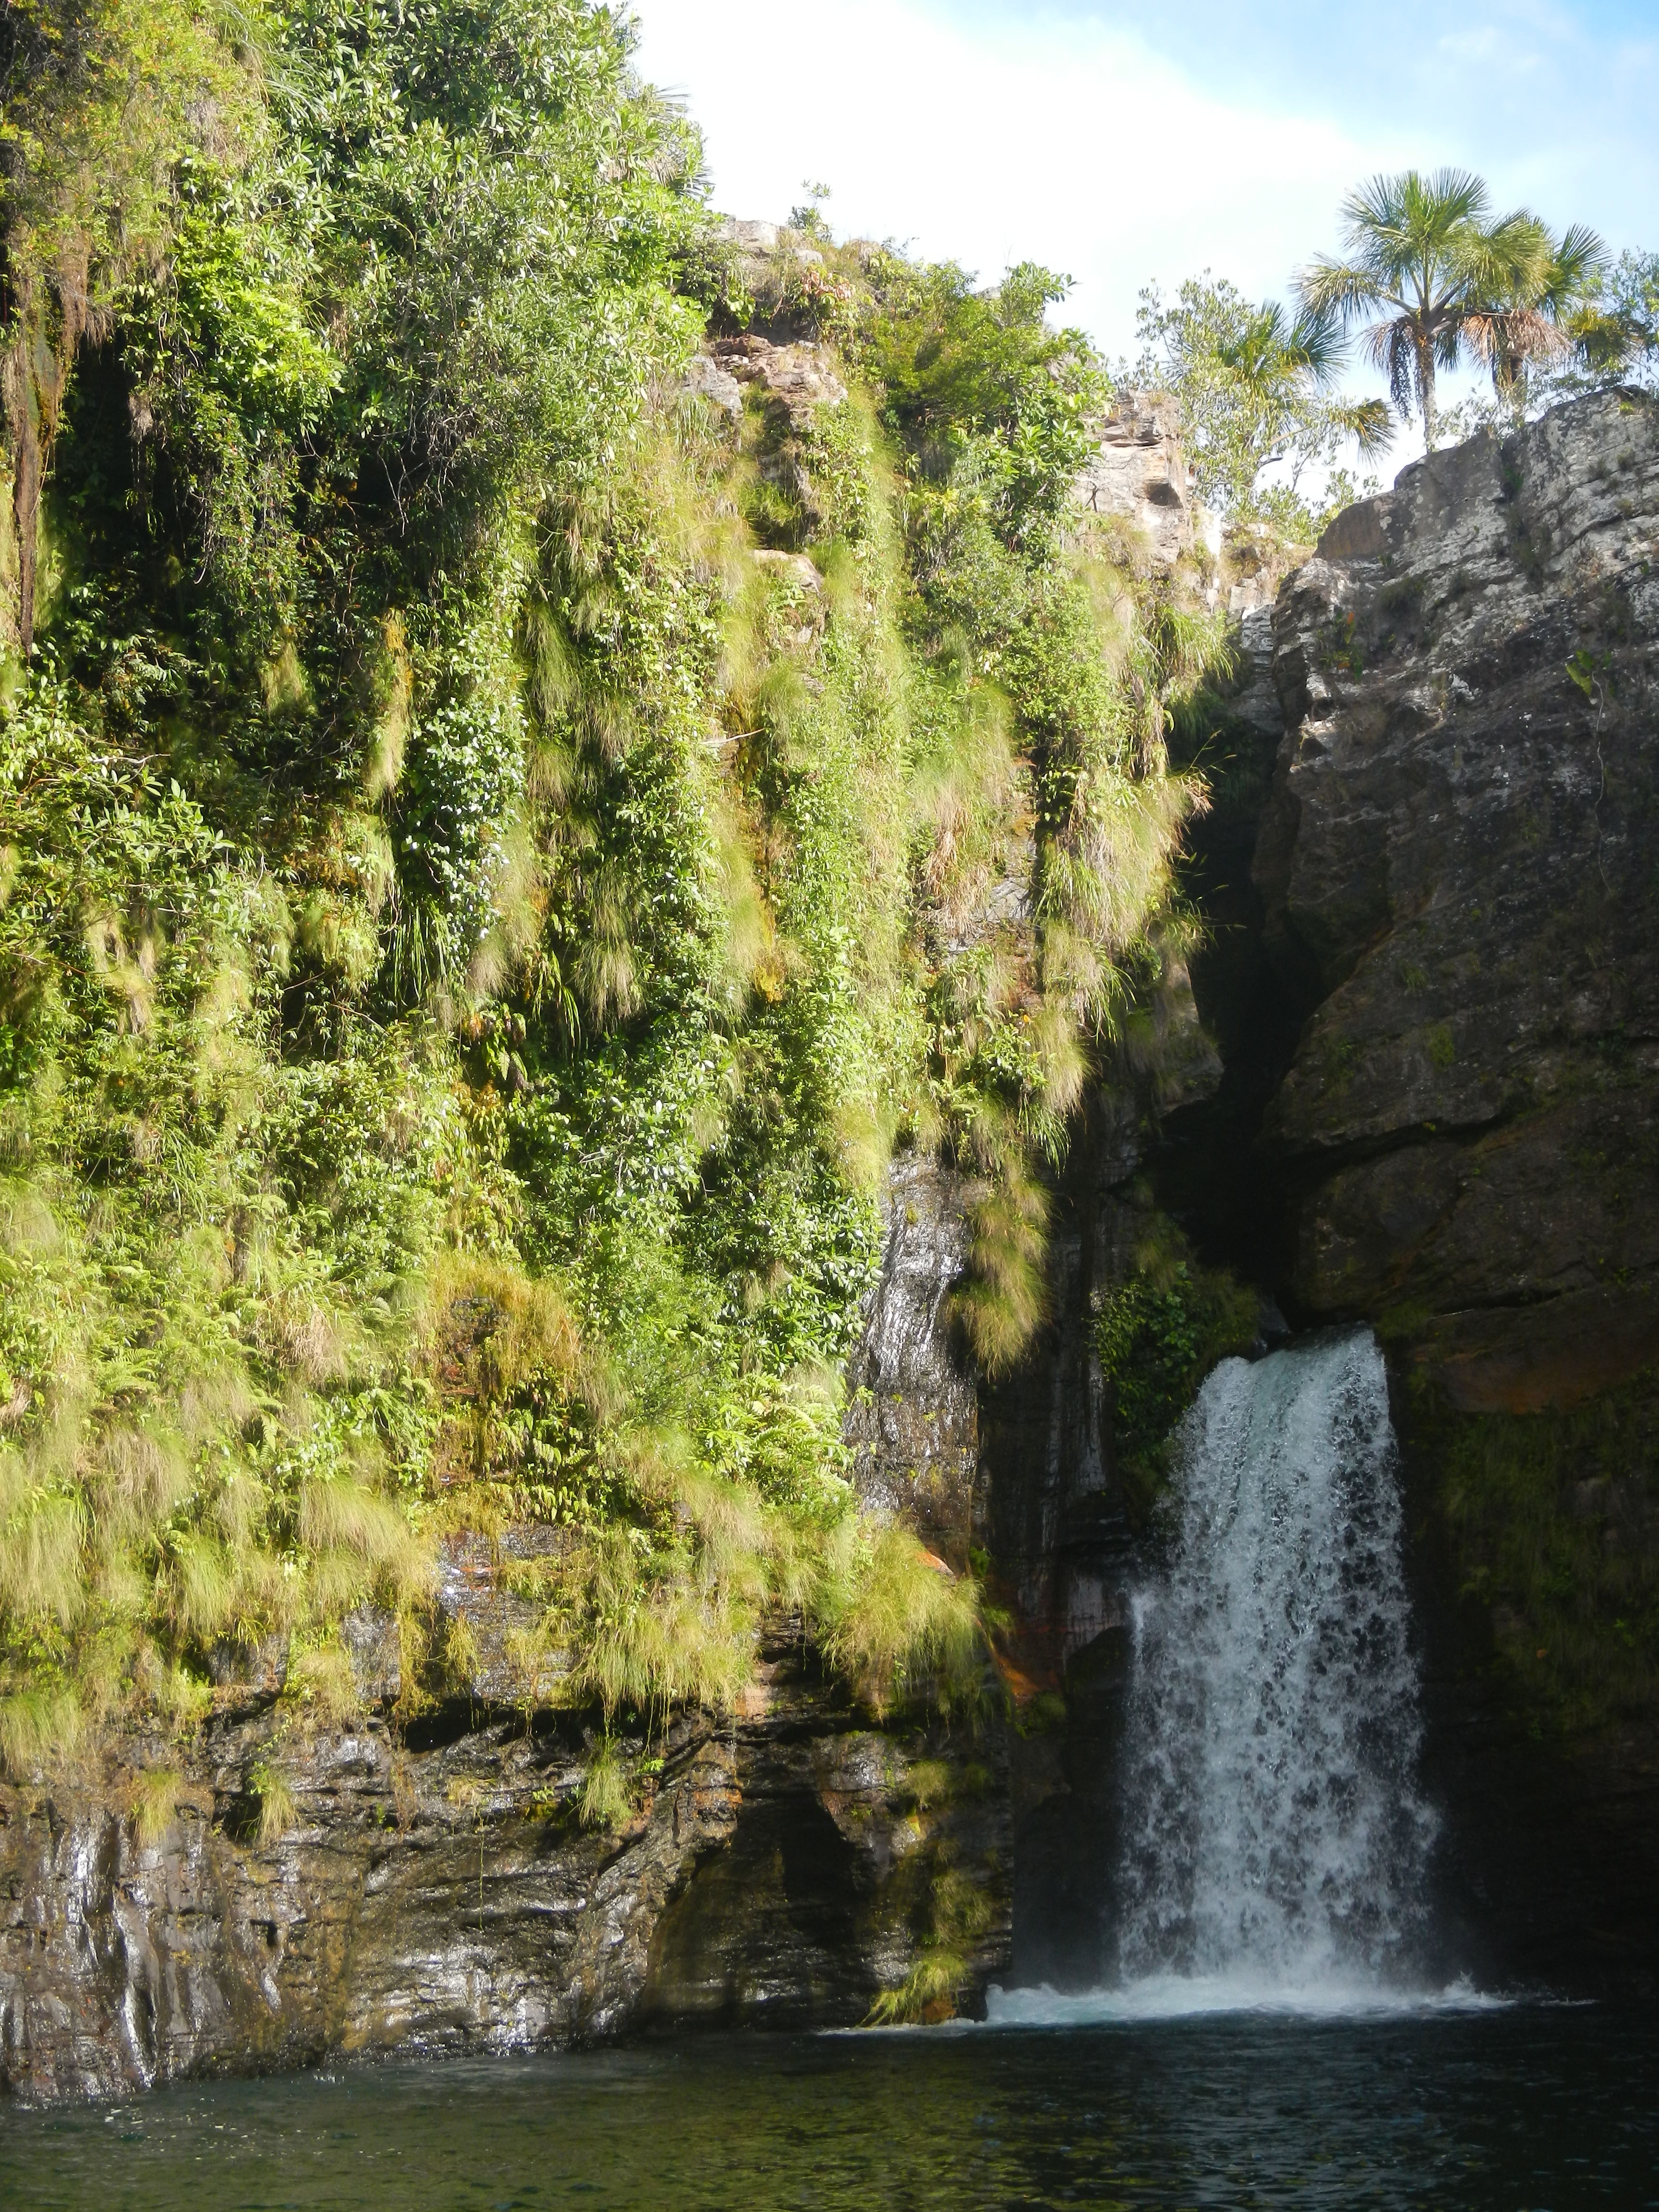
landscape, tree, water, nature, forest, waterfall, flower, river, flying, environment, stream, green, jungle, autumn, botany, blue, waterway, plants, body of water, flowers, trees, leaves, vegetation, waterfalls, beauty, sol, eventide, water feature, botanist, mato, woody plant